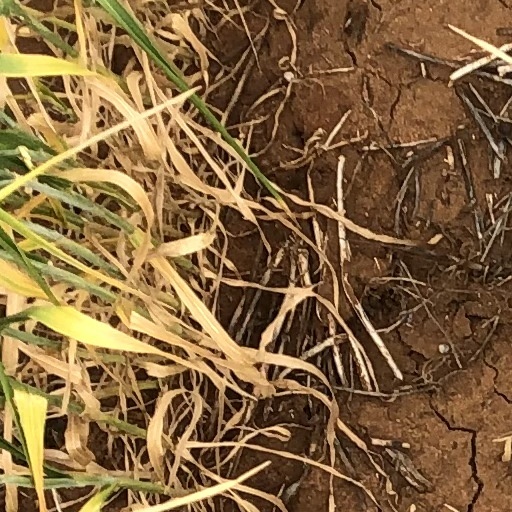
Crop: wheat